John Pinkerton

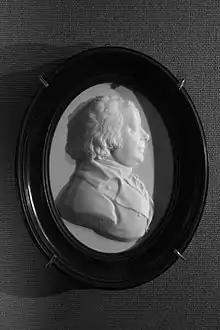
Cameo of John Pinkerton

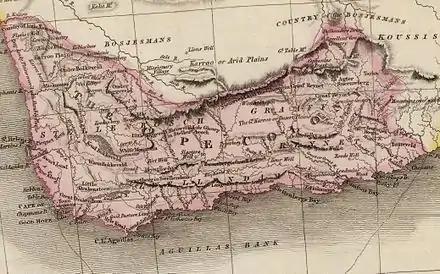

John Pinkerton (17 February 1758 – 10 March 1826) was a Scottish antiquarian, cartographer, author, numismatist, historian, and early advocate of Germanic racial supremacy theory.